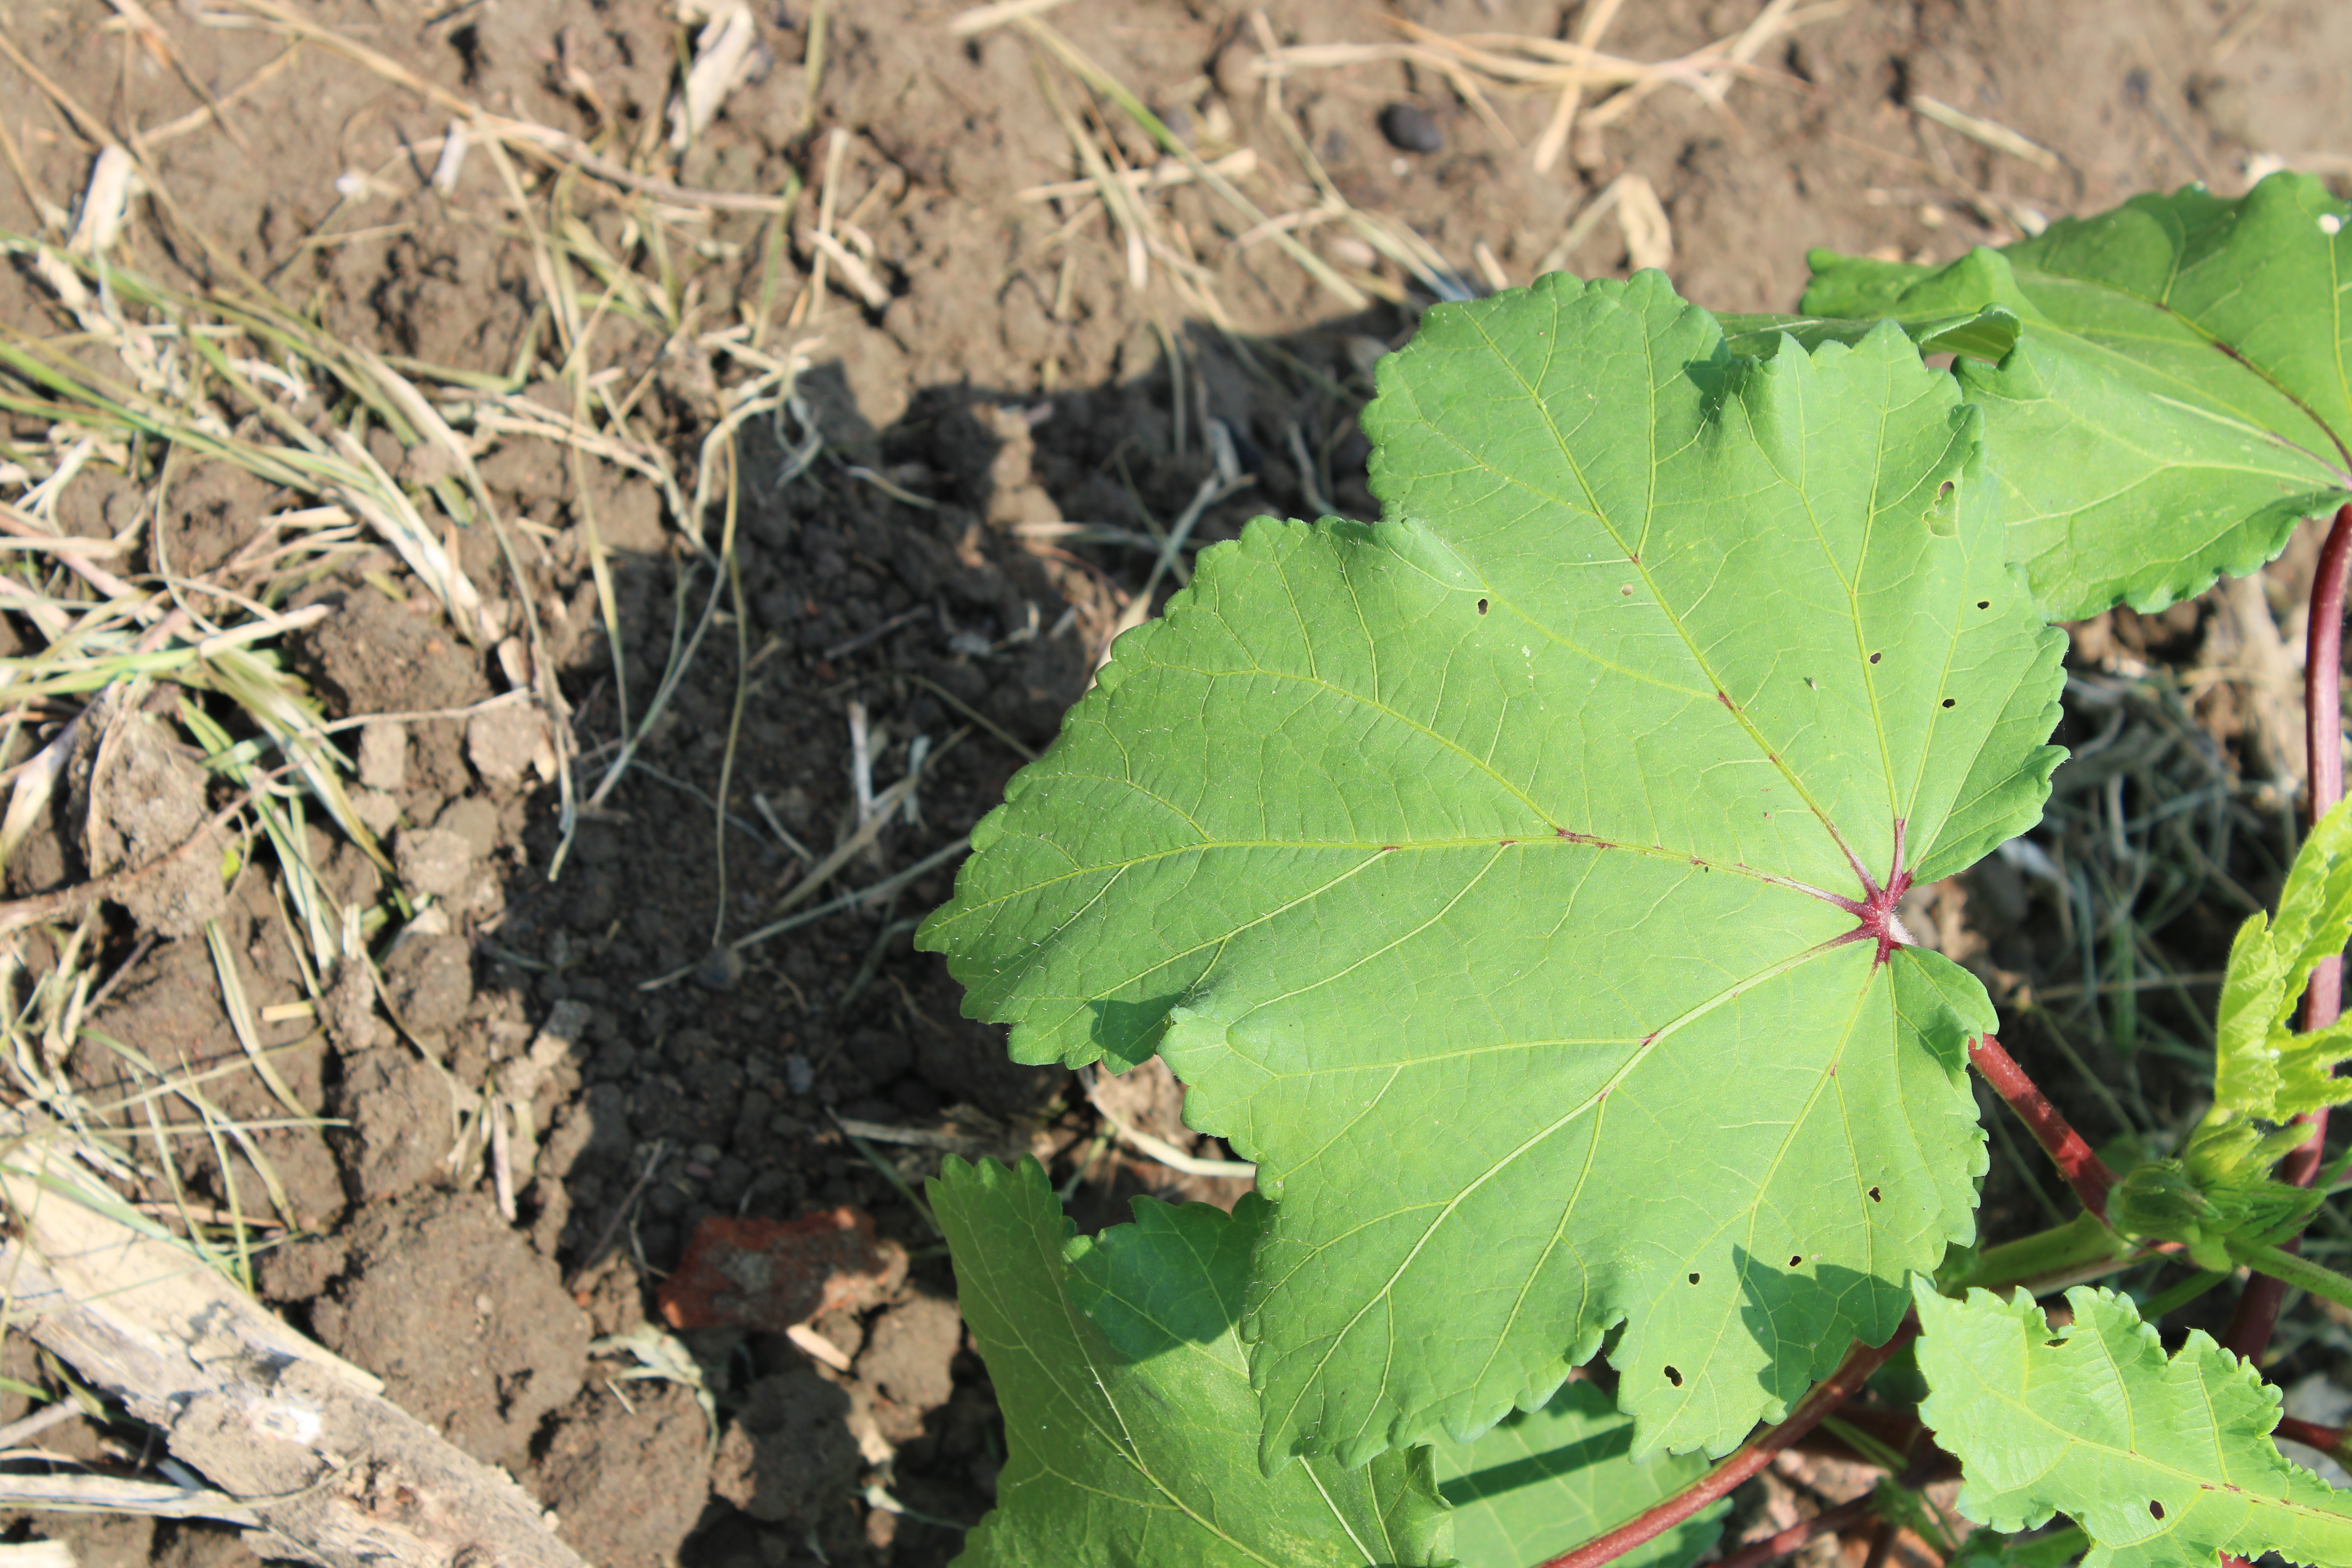
Label: Alternaria Leaf Spot